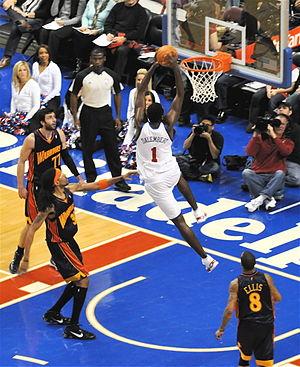
Samuel Davis Dalembert, né le 10 mai 1981 à Port-au-Prince, est un joueur haïtiano-canadien de basket-ball ayant évolué depuis son arrivée dans la NBA avec les 76ers de Philadelphie et jouant actuellement pour les Mavericks de Dallas. Dalembert évolue au sein de la prestigieuse ligue de basket-ball nord-américaine depuis la saison 2001-2002.